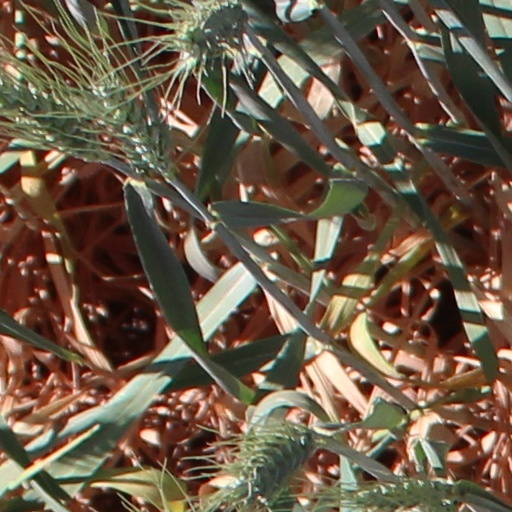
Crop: wheat